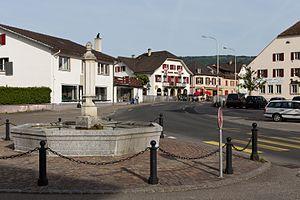
Au village de Bassecourt (JU)